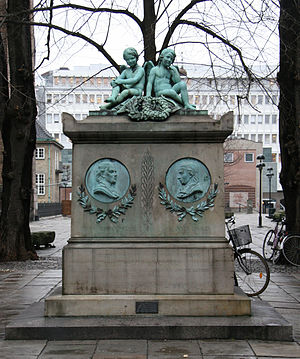
Johannes Ewald / Død
Dobbeltmonument for Ewald og Wessel. 1879, af Otto Evens.
Johannes Ewald var en dansk digter og dramatiker. Han regnes som Danmarks første moderne digter, der skriver ud fra et personligt udgangspunkt.